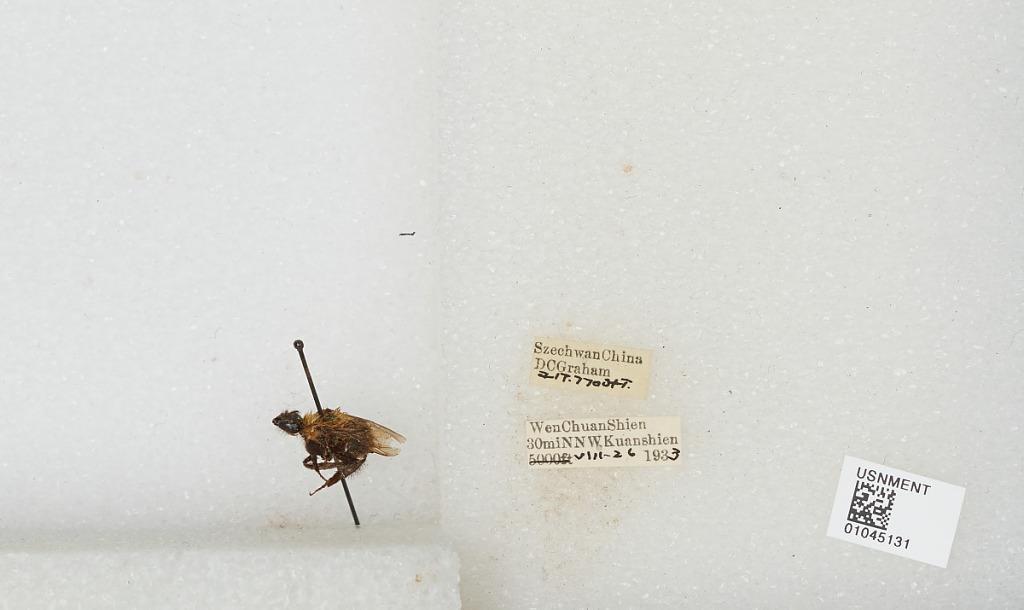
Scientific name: Bombus sp.
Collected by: D. Graham
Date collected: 1933-8-26
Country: China
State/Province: Sichuan
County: Wenchuan Xian
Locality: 30 miles NNW Kuanshien